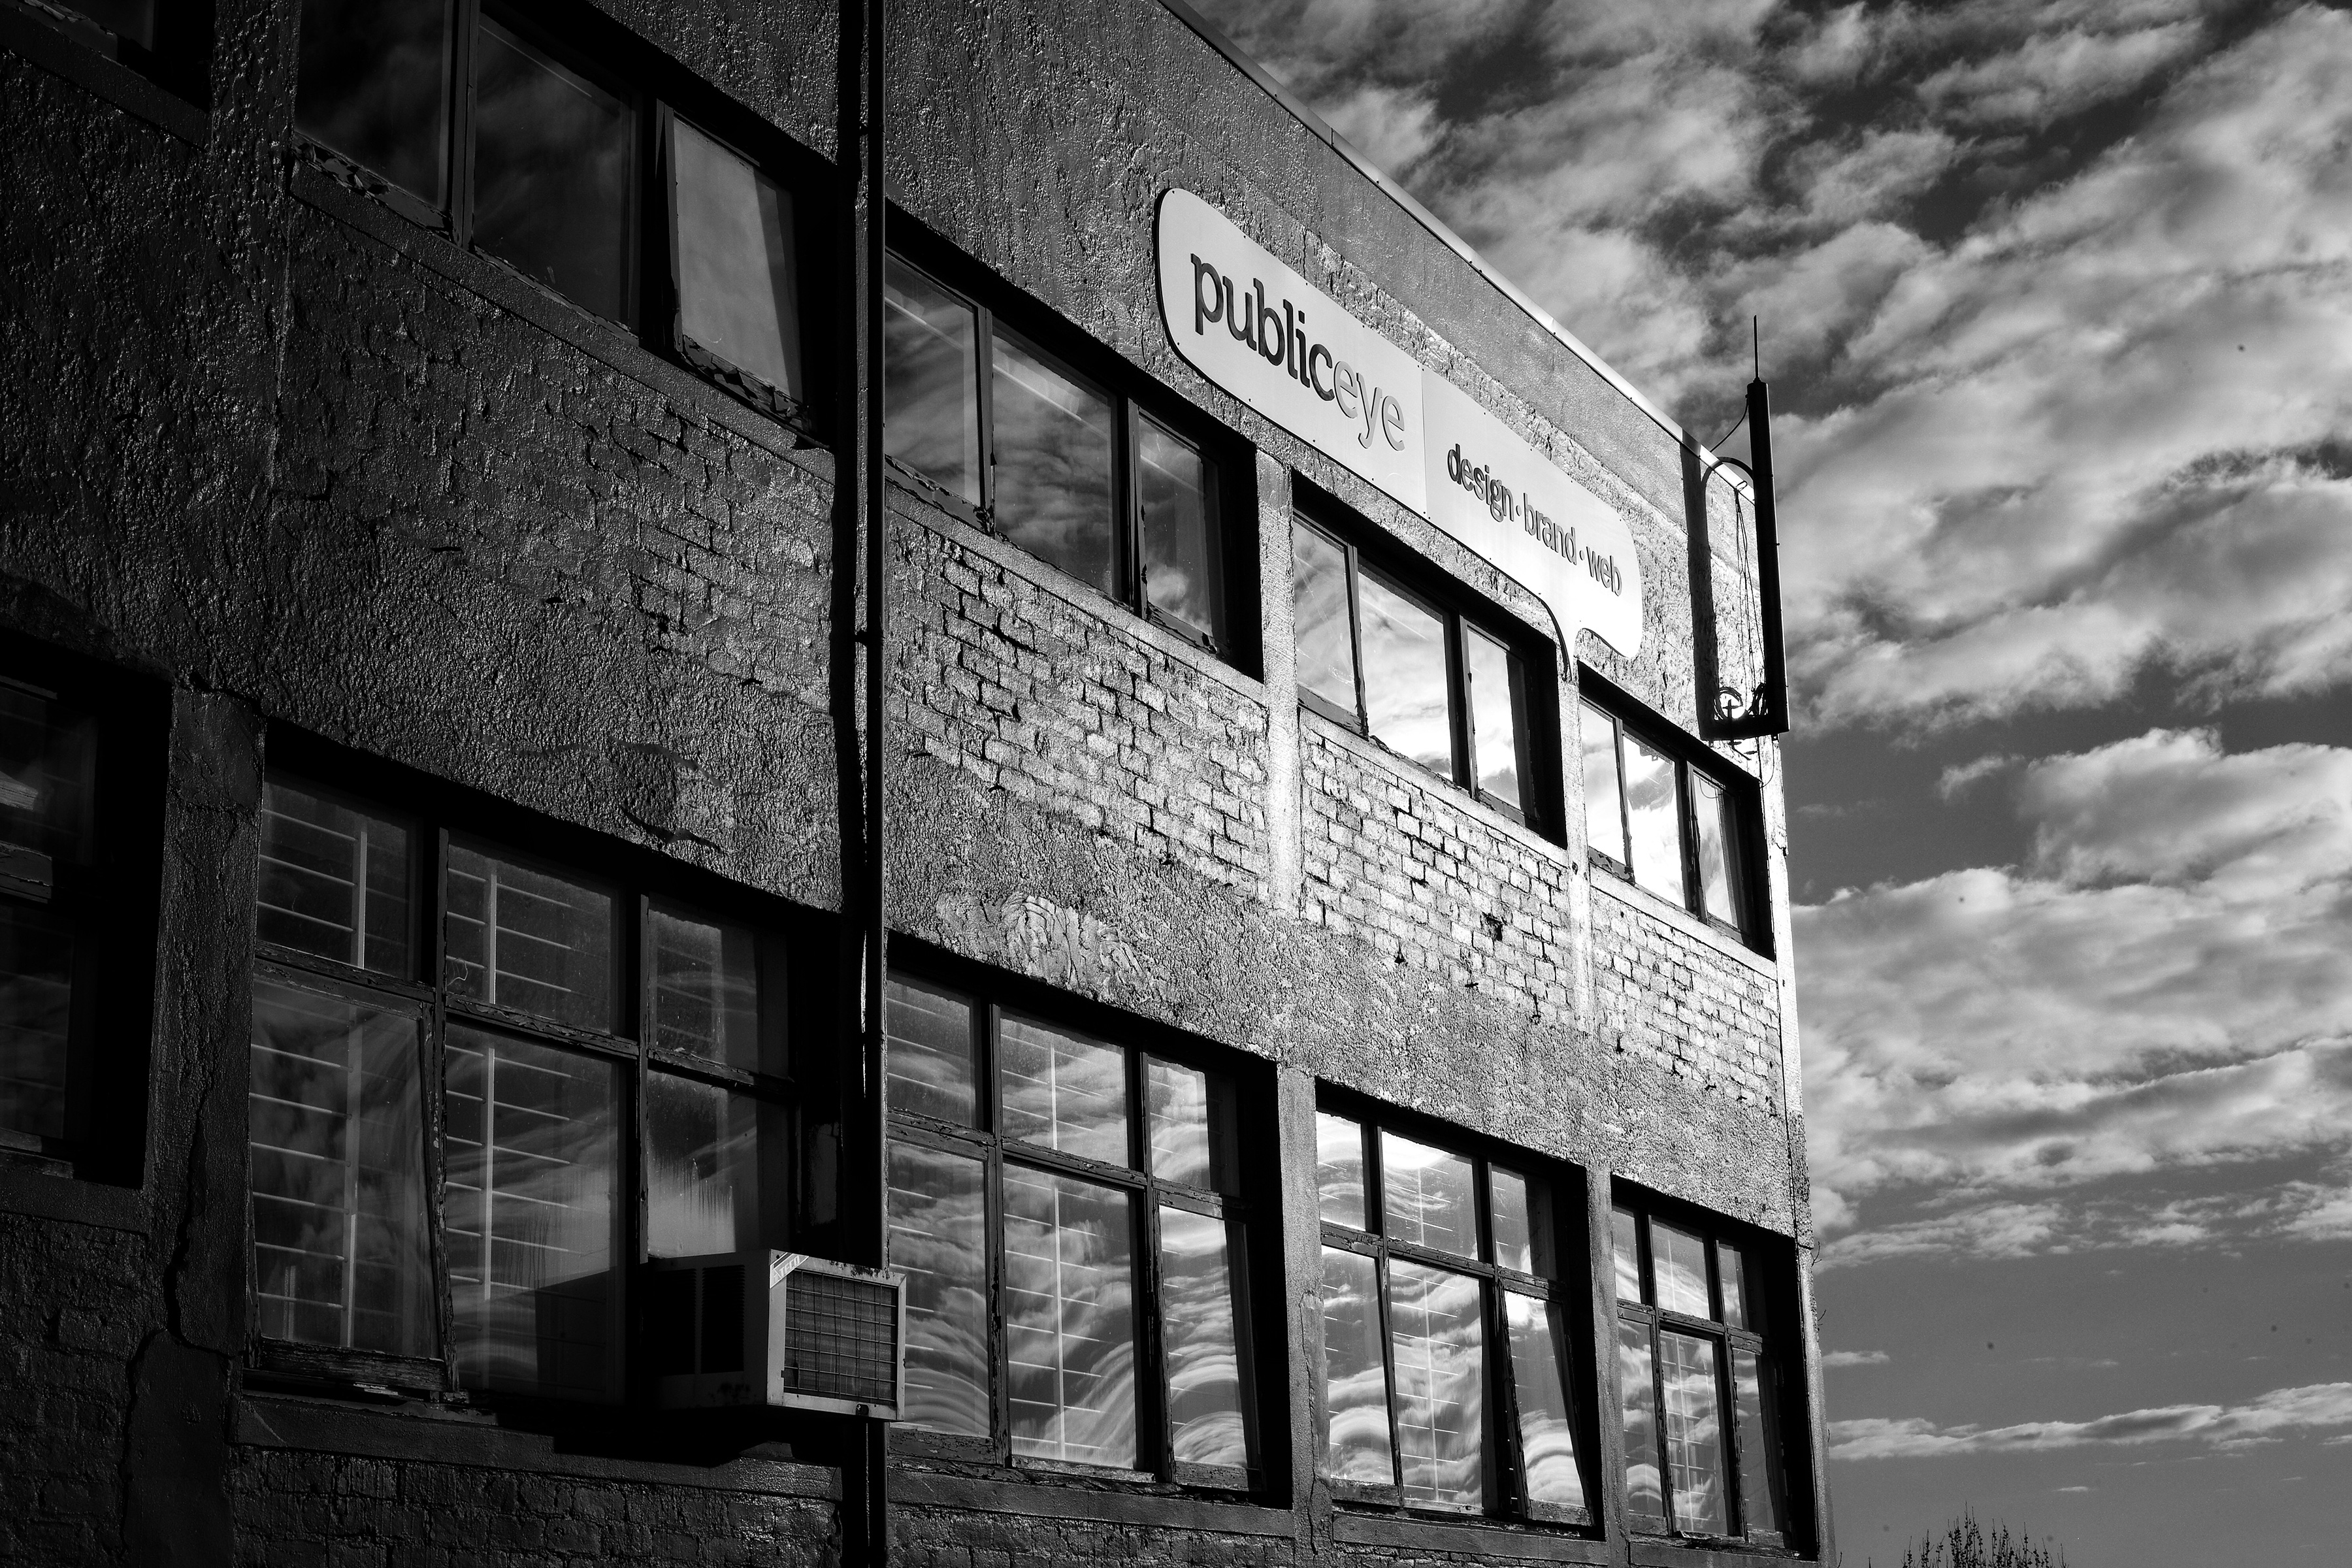
house, white, black, black and white, monochrome, monochrome photography, architecture, wall, building, sky, urban area, photography, facade, window, tree, street, cloud, stock photography, style, city, brick